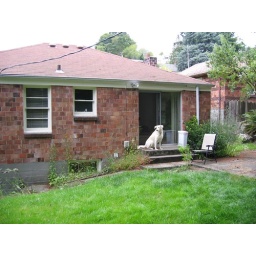
Dre near screen door to bedroom